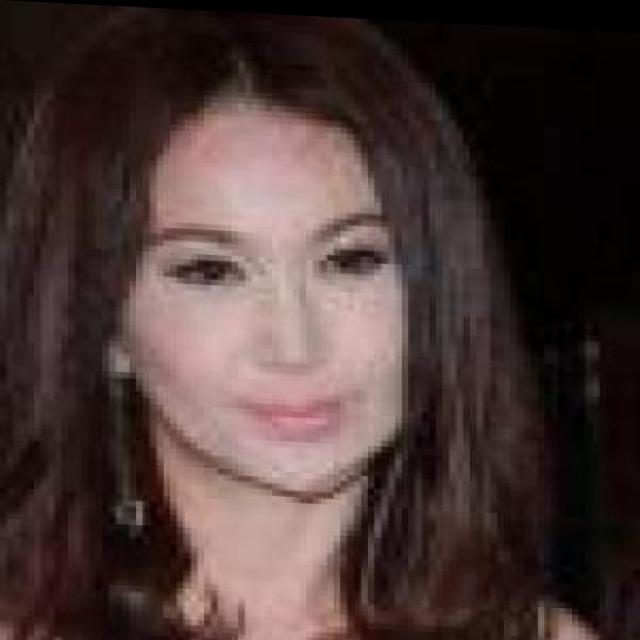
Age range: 45-64